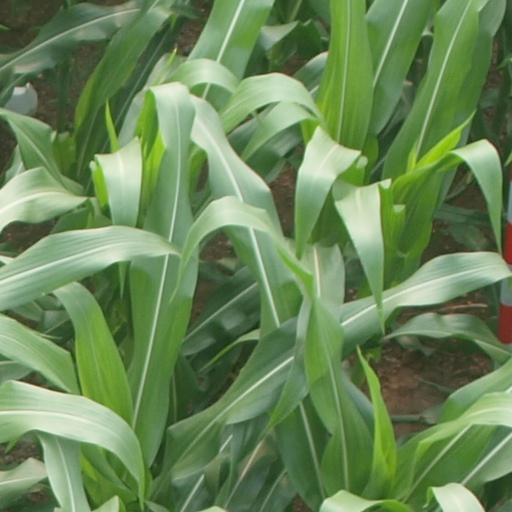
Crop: maize; corn